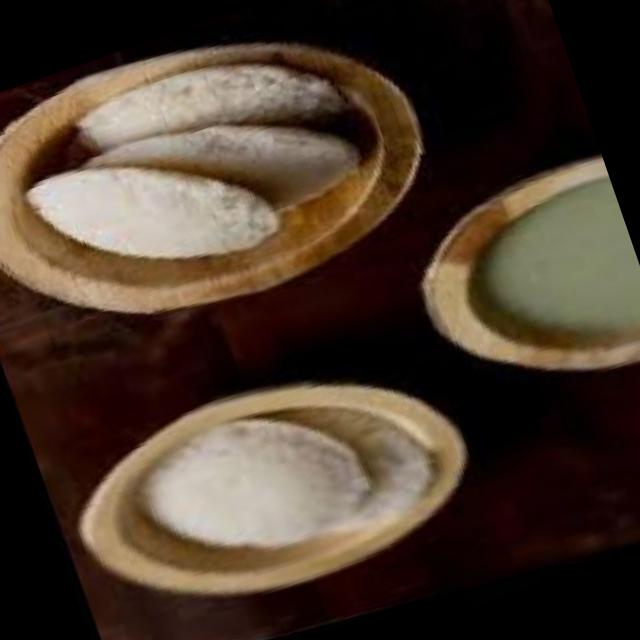
Dish: idli